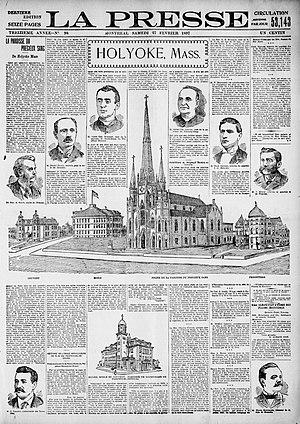
À la fin du XIXᵉ et au début du XXᵉ siècle, Holyoke a un afflux de Franco-Américains, principalement Canadiens français, qui ont immigré au Massachusetts pour travailler dans la croissance des usines textiles et papiers de la ville. En 1900, une personne sur trois résidant à Holyoke était d'origine franco-canadienne et, selon une enquête menée en 1913 sur les Américains français aux États-Unis, Holyoke, avec d'autres villes du Massachusetts, avait une communauté plus grande que celles de la Nouvelle-Orléans ou Chicago à cette époque. Initialement confronté à la discrimination des propriétaires de moulins pour saper leur syndicalisation, ainsi qu'à la création d'institutions françaises distinctes au sein du mouvement La Survivance, ce groupe démographique a rapidement acquis une représentation dans les institutions civiques et dans le développement de la ville.